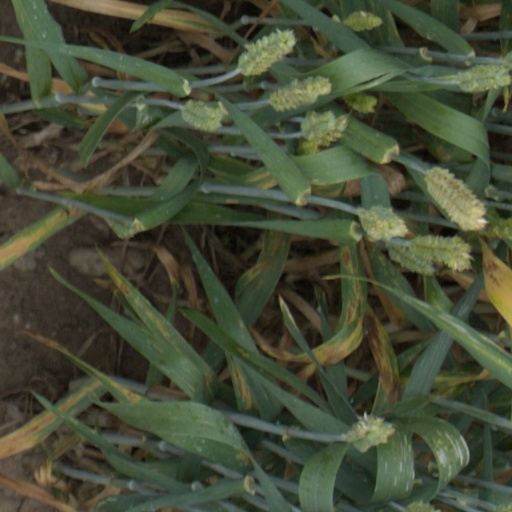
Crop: wheat